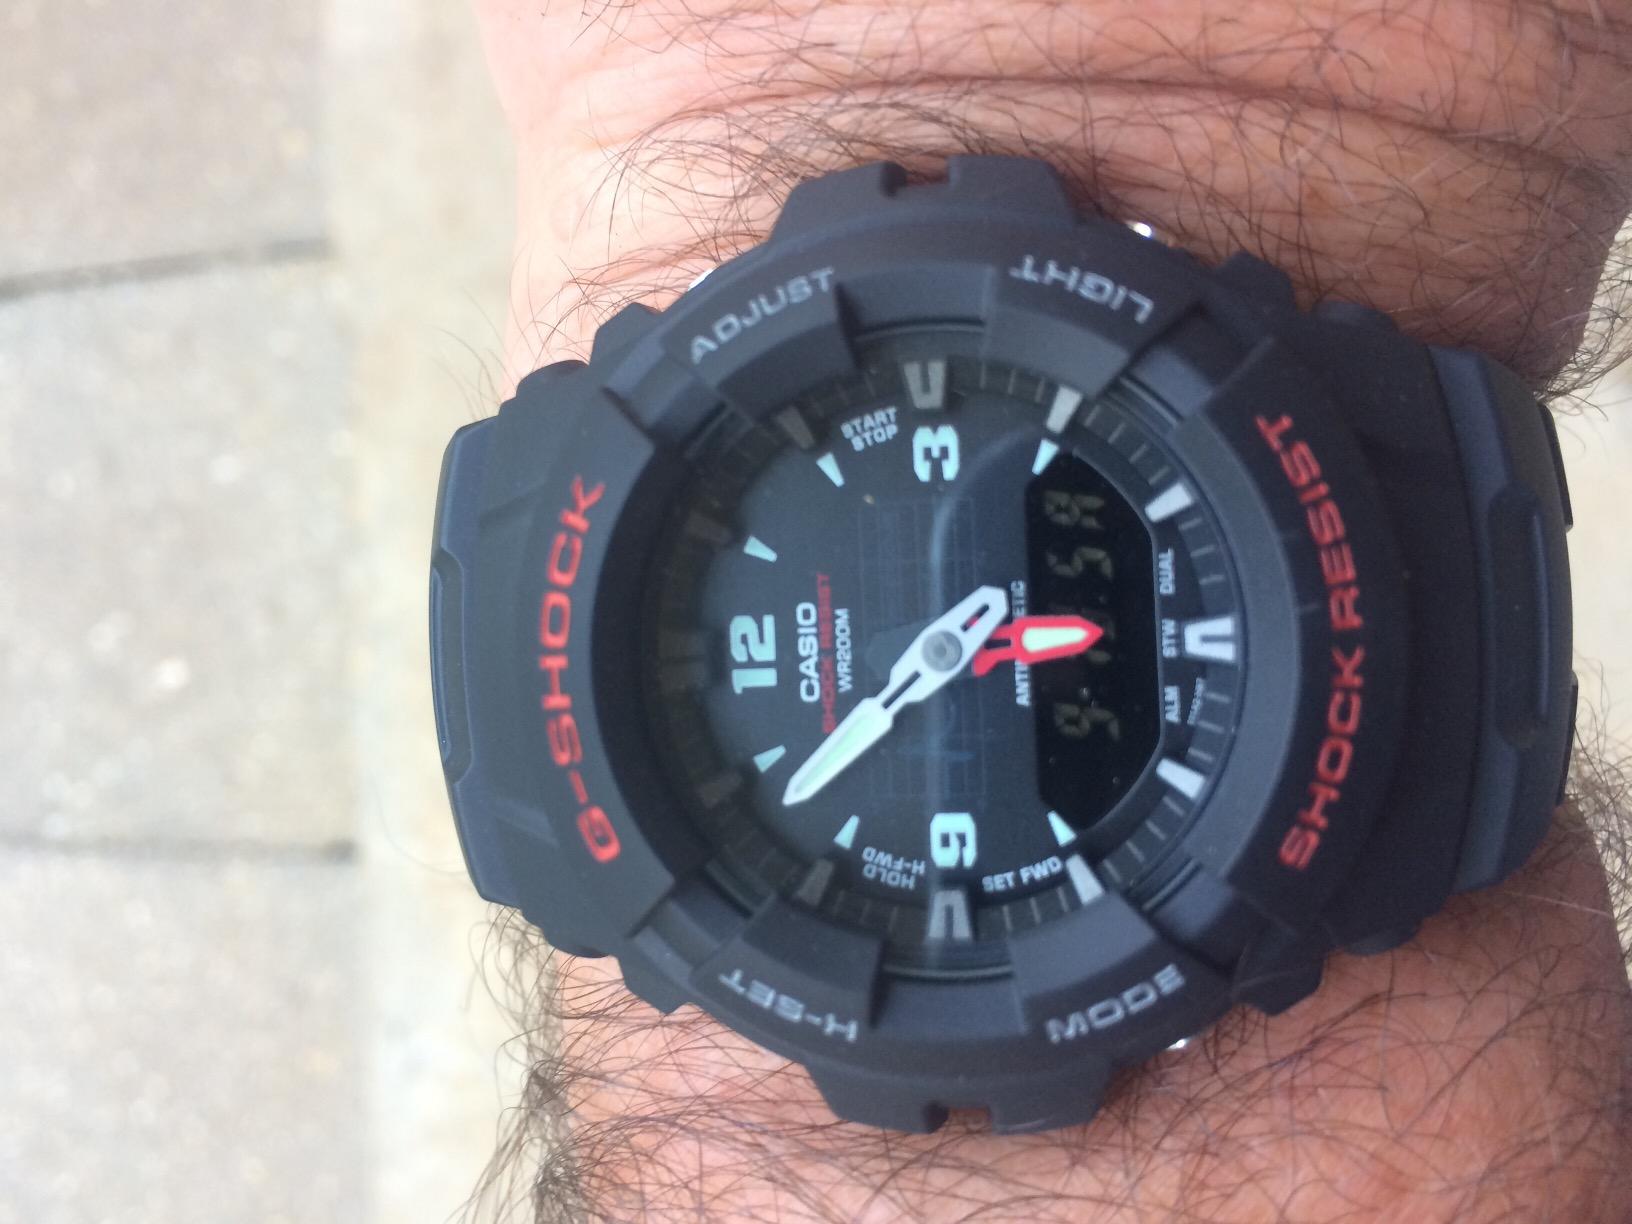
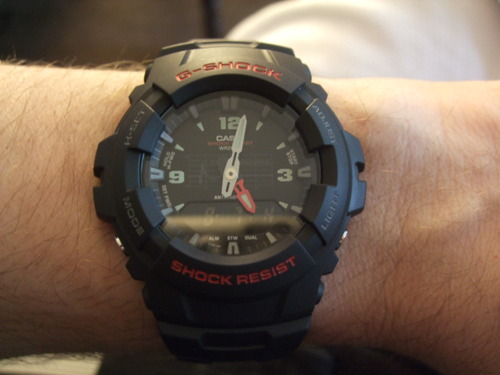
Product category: accessories_watch
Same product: yes